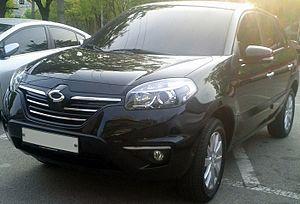
Le Koleos est produit en Corée du Sud, dans l'usine de Busan, par le constructeur sud-coréen Renault Samsung, qui fait partie du groupe Renault. Il est aussi vendu localement sous le nom de Renault Samsung QM5.